Patiala and East Punjab States Union

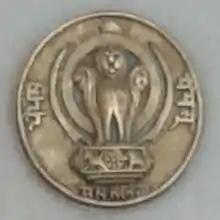
Patiala and East Punjab States Union (PEPSU) coat of arms in the inauguration stone of Government Medical College, Patiala

When the state was formed, the then-Maharaja of Patiala, Yadavindra Singh, was appointed its Rajpramukh (equivalent to Governor). He remained in office during the entire length of the state's short existence. The then Maharaja of Kapurthala, Jagatjit Singh, served as Uparajpramukh (lieutenant-governor).